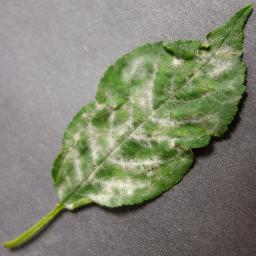
Label: Cherry___Powdery_mildew